List of national conservation lands in Colorado

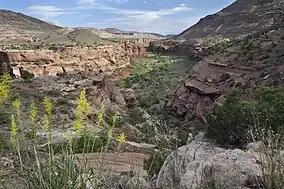
The Dominguez–Escalante National Conservation Area.

The Bureau of Land Management manages the three National Conservation Areas within Colorado.